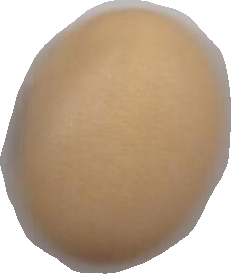
Variety: Anjasmoro